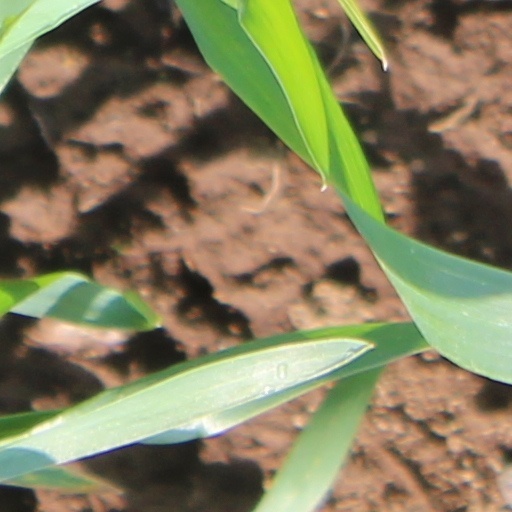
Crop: wheat